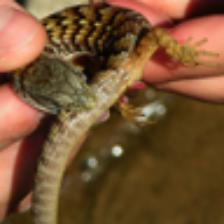
Label: NonHuman